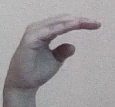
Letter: jeem